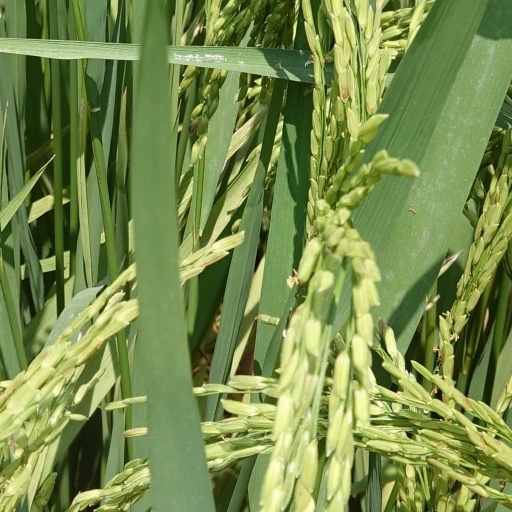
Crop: rice